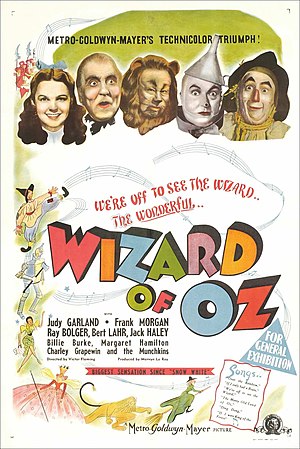
Troldmanden fra Oz (film)
Troldmanden fra Oz er en amerikansk musical/fantasy-film fra 1939 hovedsagelig instrueret af Victor Fleming og baseret på L. Frank Baums børnebog Troldmanden fra Oz fra 1900. I filmen medvirker Judy Garland, Ray Bolger, Jack Haley, Bert Lahr, Frank Morgan og Billie Burke med flere. Den blev indspillet og distribueret af Metro-Goldwyn-Mayer. Den var banebrydende i sin brug af special effects, Technicolor, fantasy-storytelling og excentriske personer.